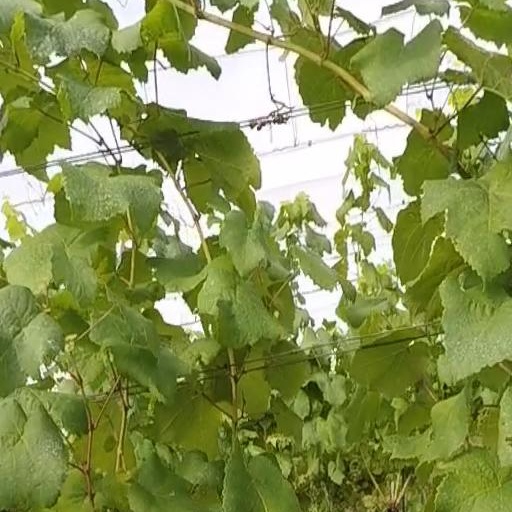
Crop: grape